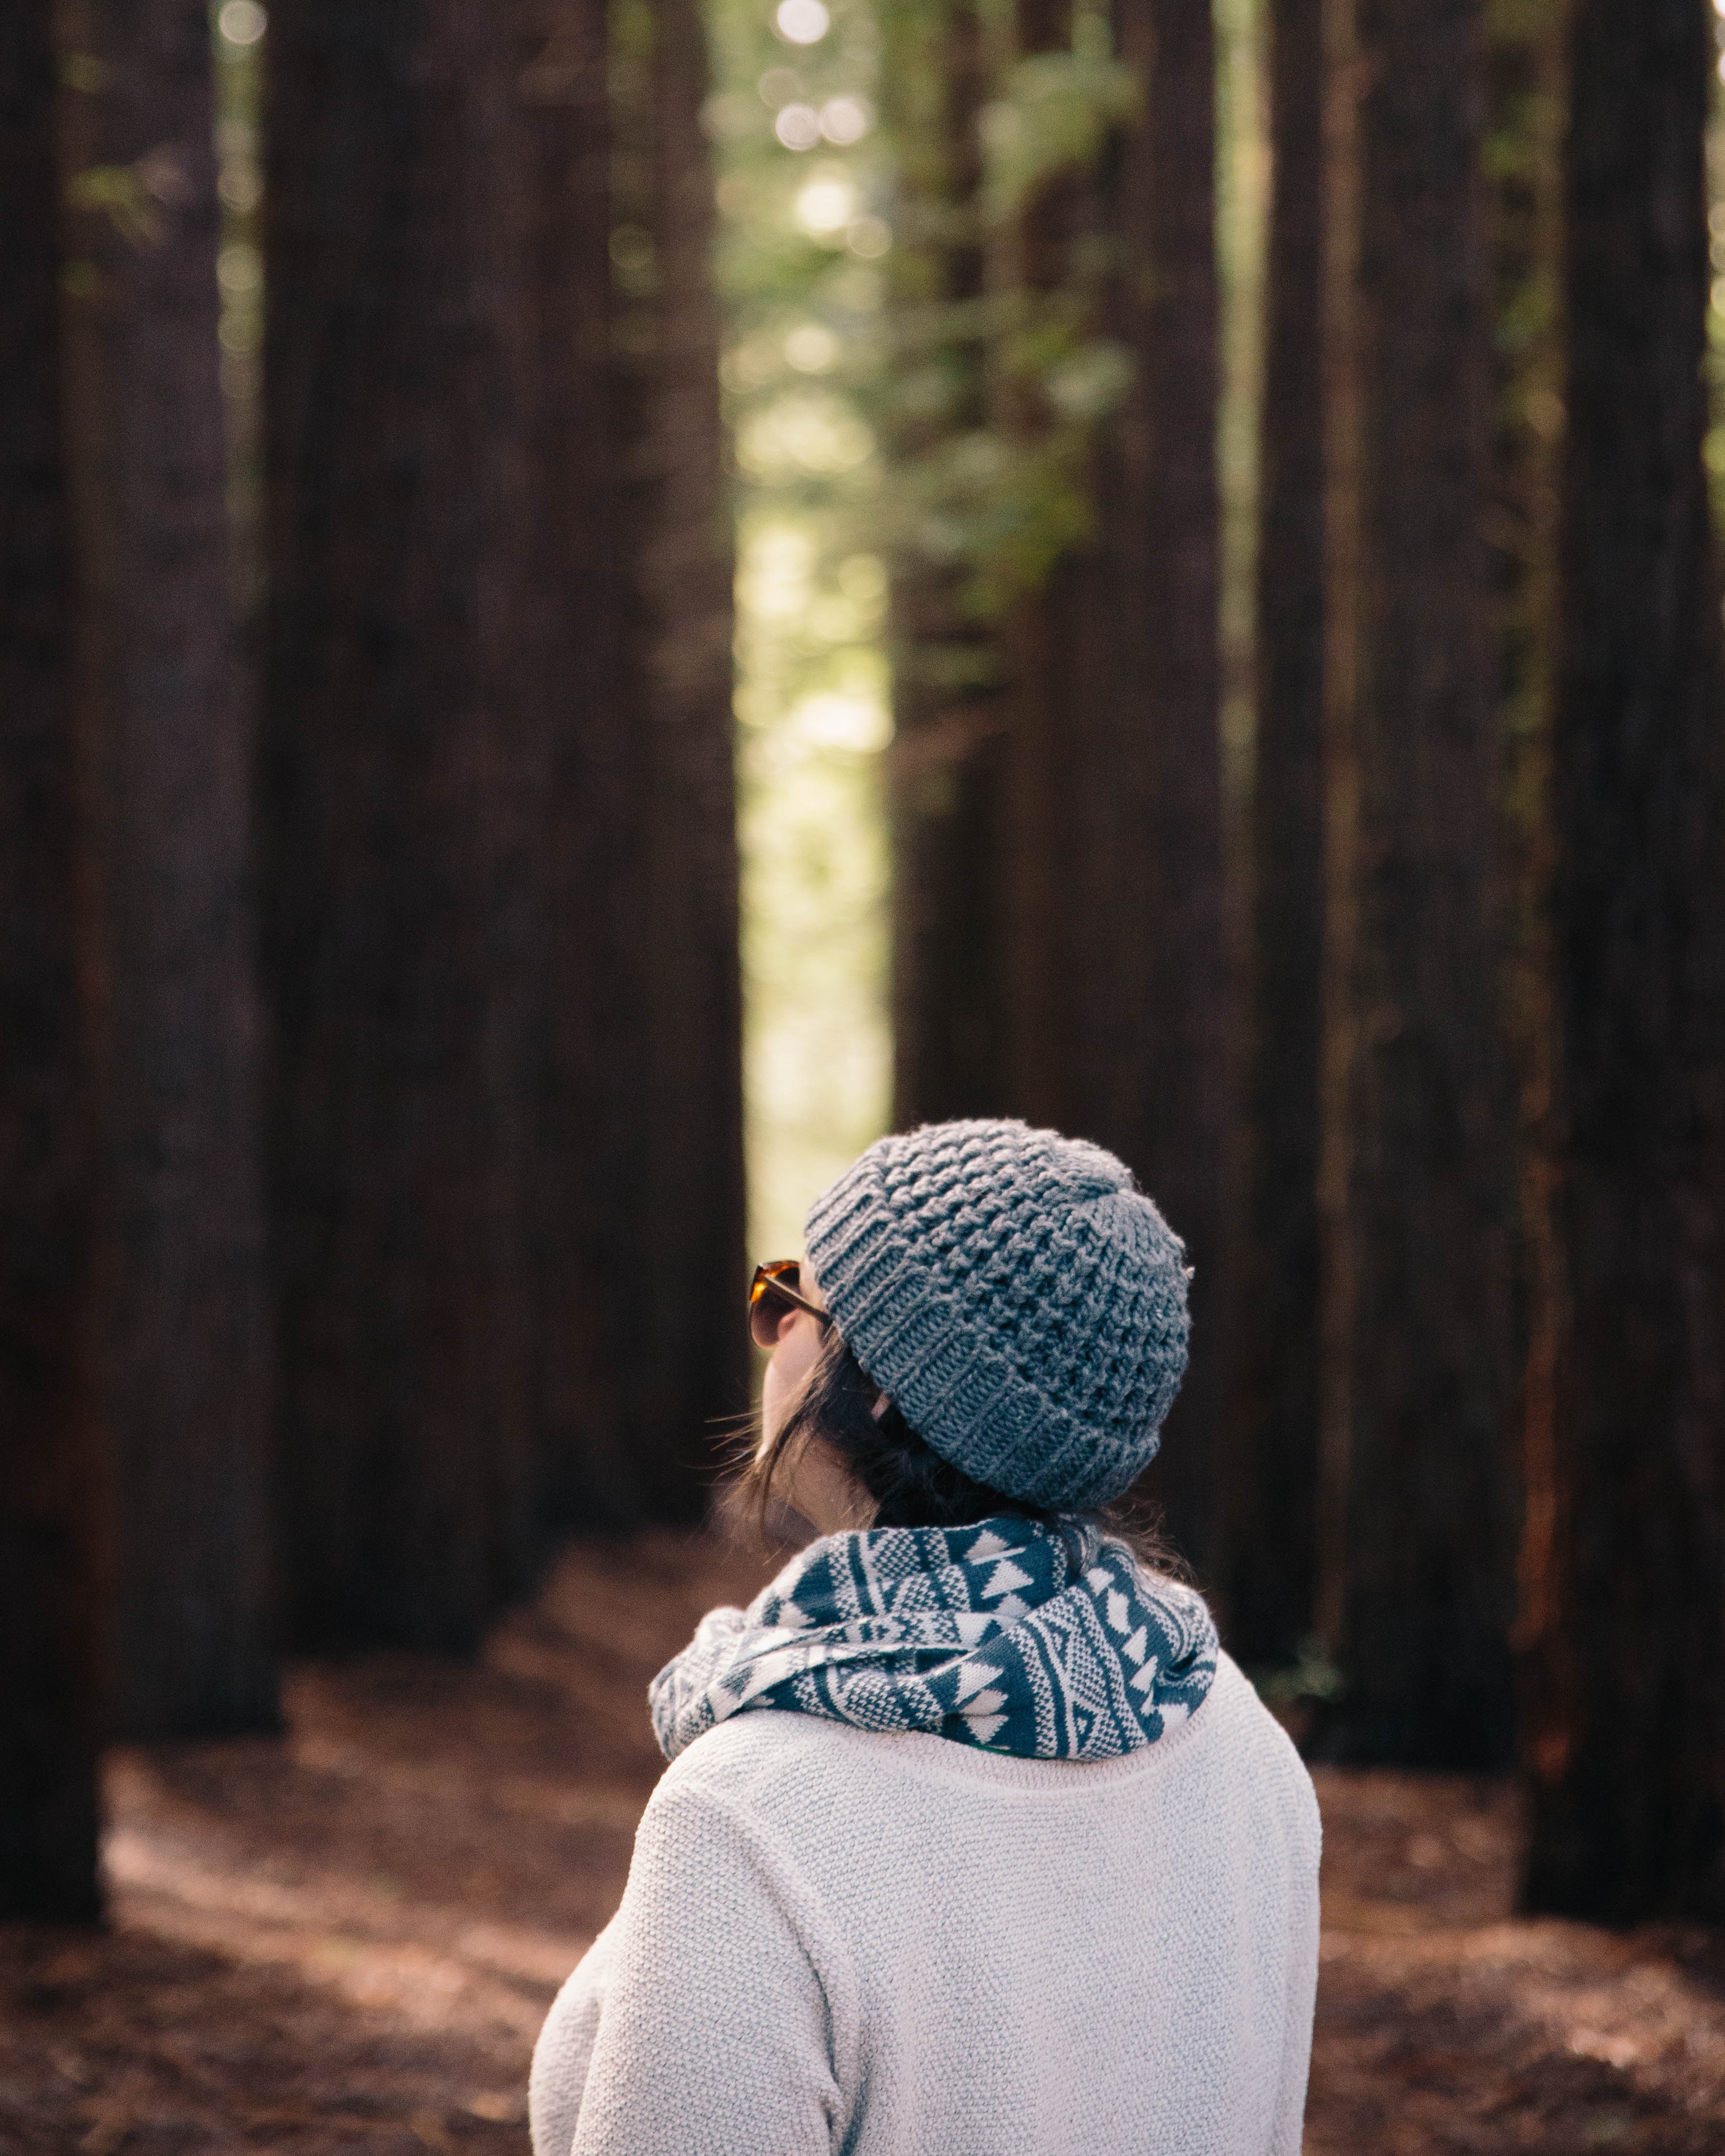
tree, forest, winter, plant, wood, girl, photography, sunlight, headgear, beanie, cap